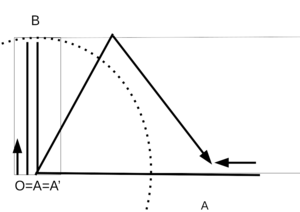
pendule à photon horizontale et verticale en mouvement à l'instant du retour au miroir A'
Le pendule à photon est un objet théorique permettant de réaliser des expériences de pensée en relativité restreinte. Il est constitué d'un photon rebondissant entre deux miroirs parallèles.